Cyberbullying

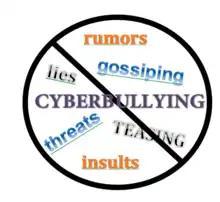
This image shows different aspects of cyberbullying that can take place on the internet which puts more emotional strain on the younger children and teenage who experience cyberbullying.

The United States and some other countries have more extensive legislation on cyberbullying than the European Union. Cyberbullying incidents on social media are widespread and have increased drastically in number. However, the process of getting a claim against a bully is not an easy one because of the victim's need to provide sufficient evidence to prove the existence of bullying.